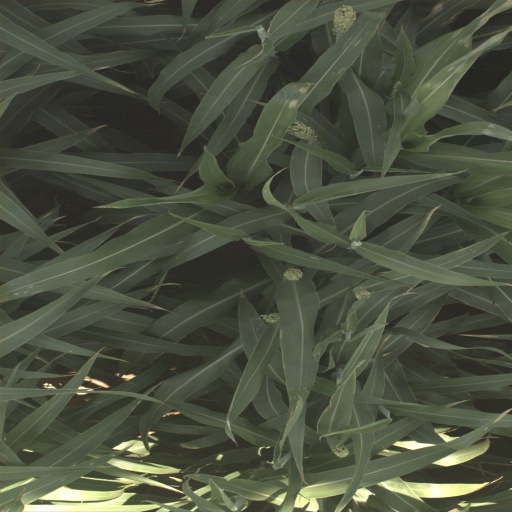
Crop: sorghum